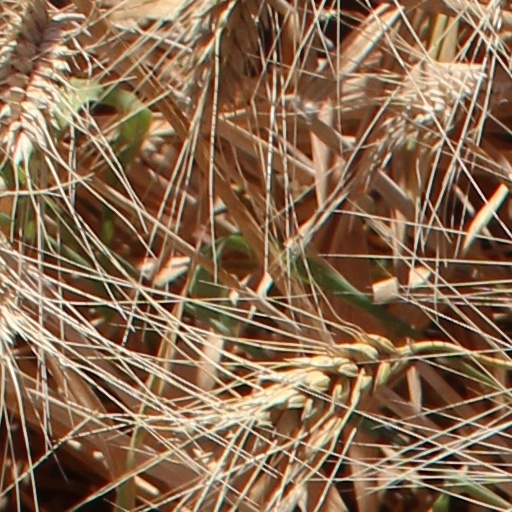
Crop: wheat